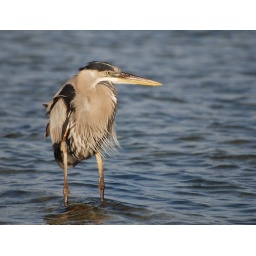
This Great Blue heron was standing in the water at New Pass in Sarasota Fl.